Romana Dubnová

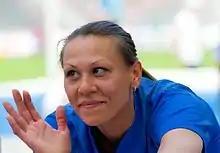
Romana Dubnova at ISTAF 2008

Romana Dubnová (born 4 November 1978) is a Czech athlete high jumper. She competed at the 2008 Summer Olympics.